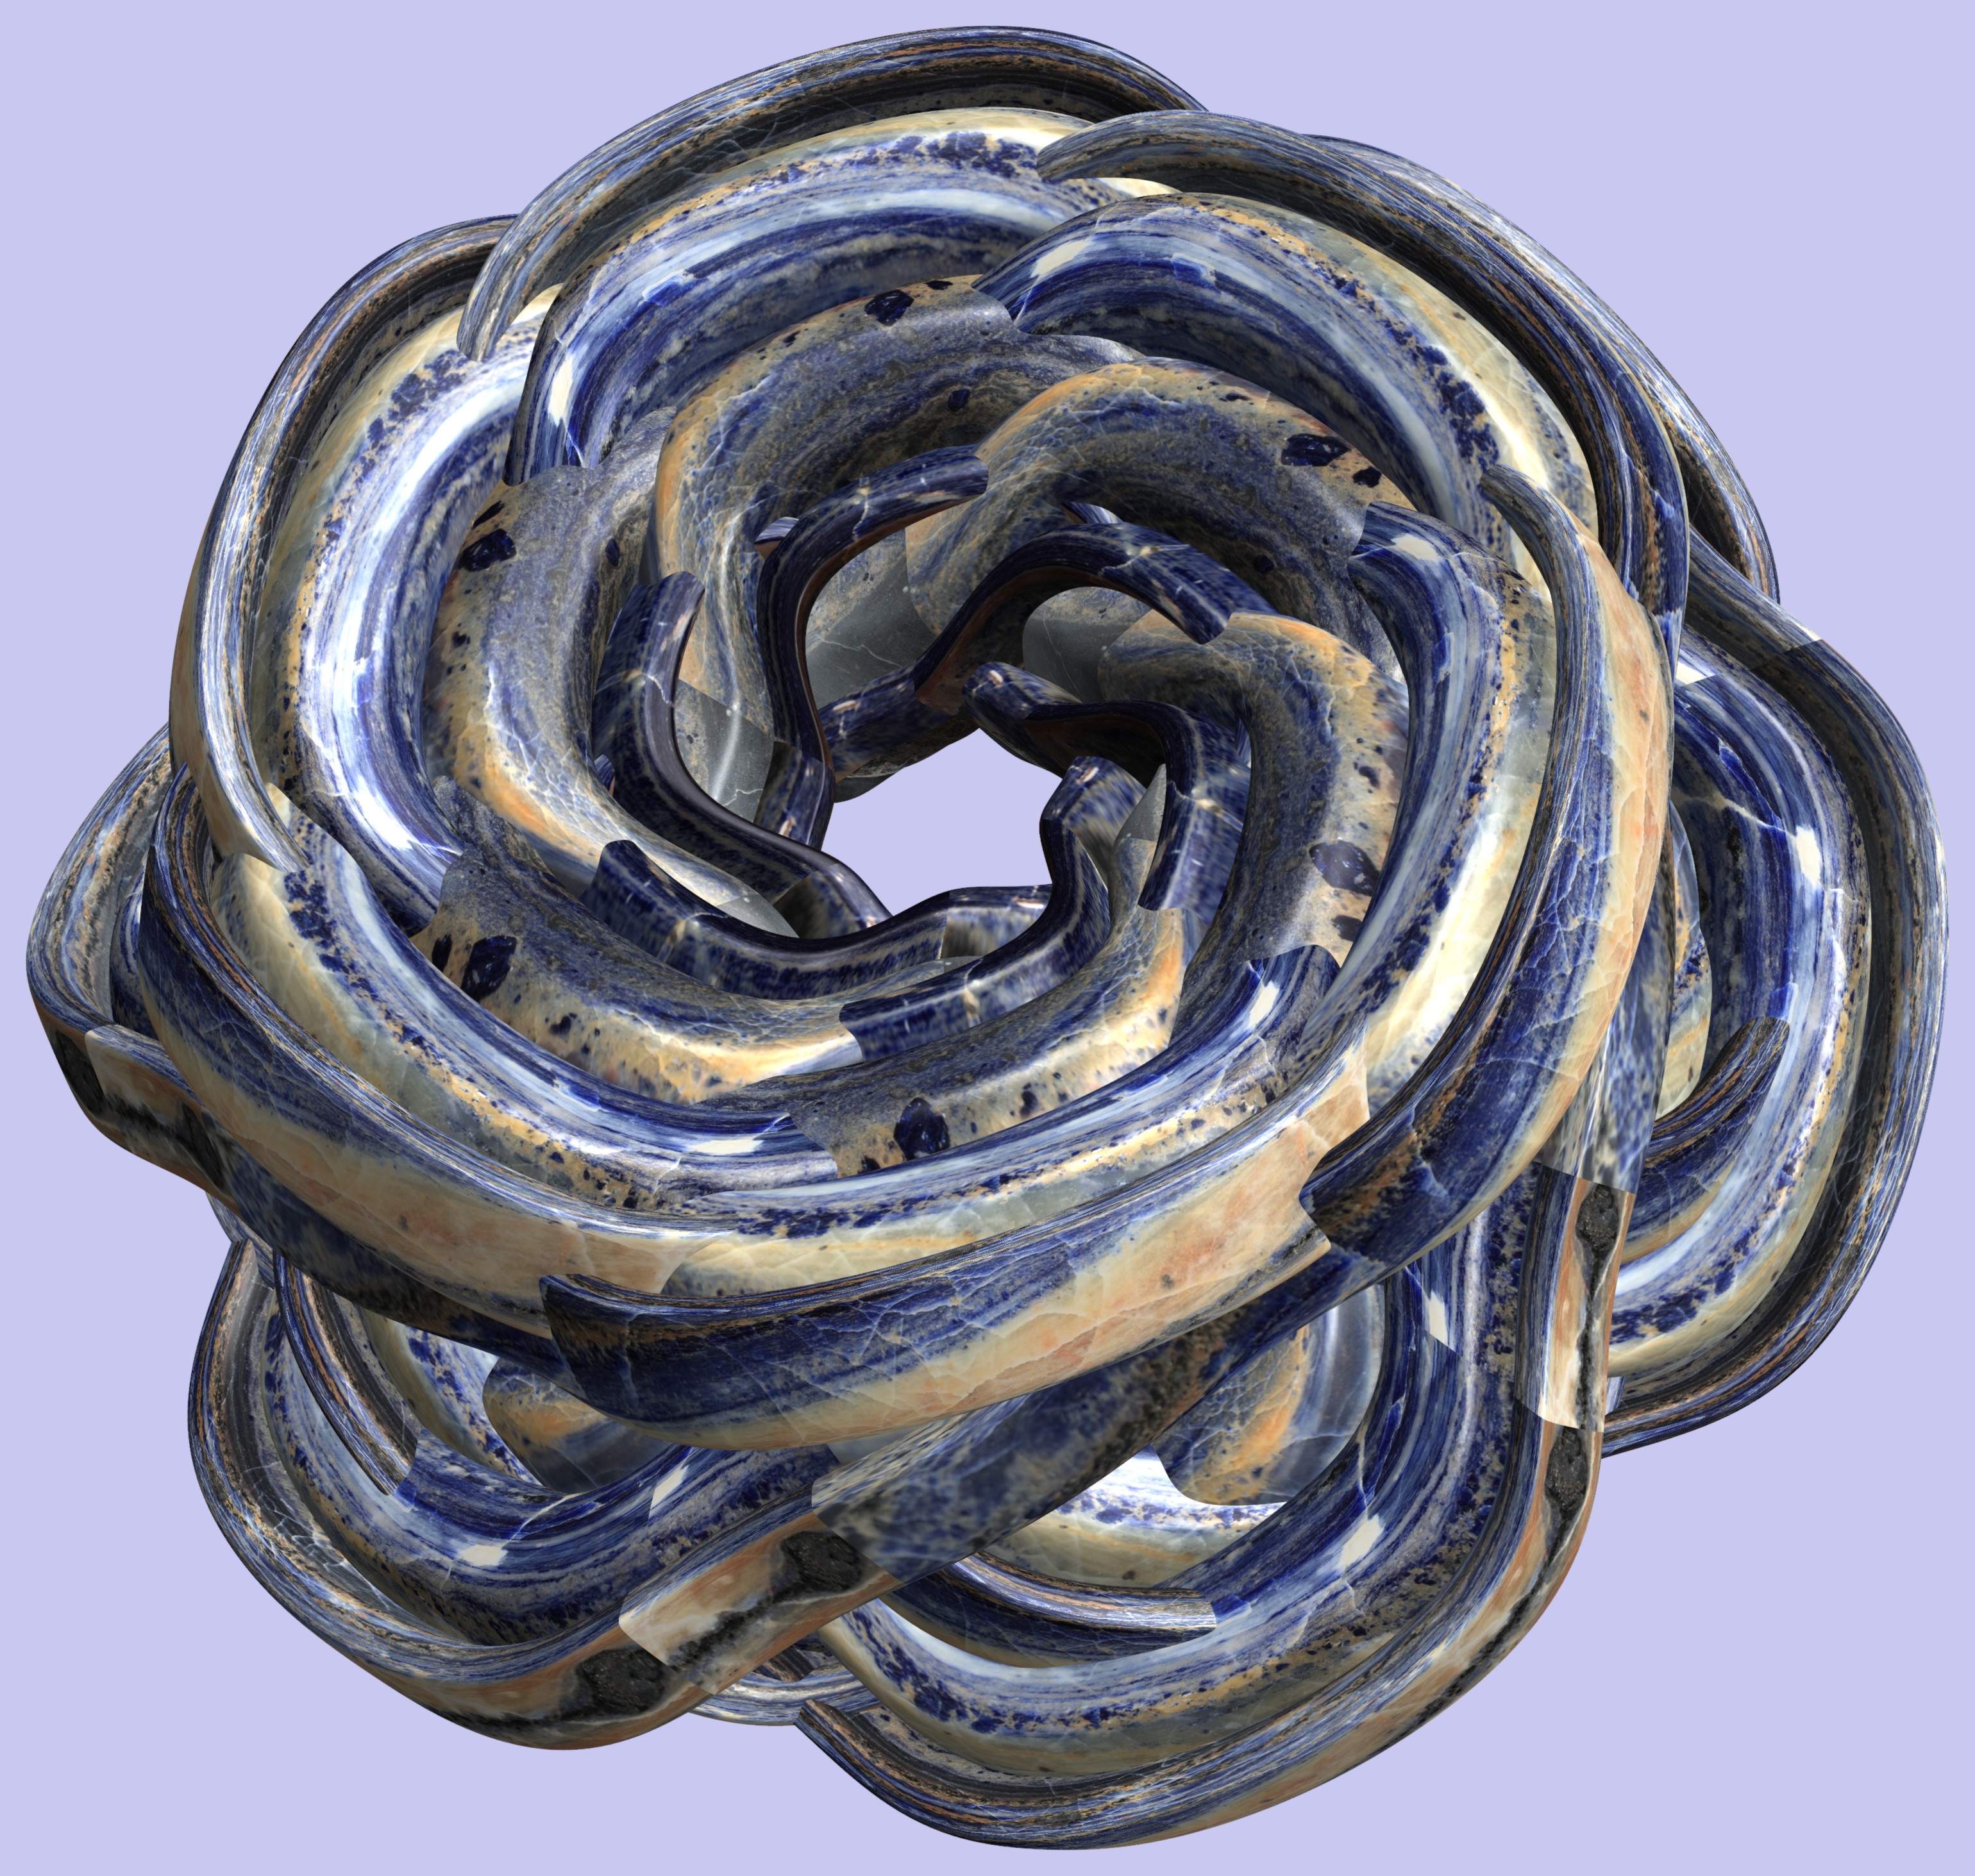
abstract, structure, texture, spiral, pattern, bead, jewellery, cool image, design, symmetry, 3d, graphic, torus, mathematica, cg, parametricplot3d, code, program, algorithm, mapping, fashion accessory